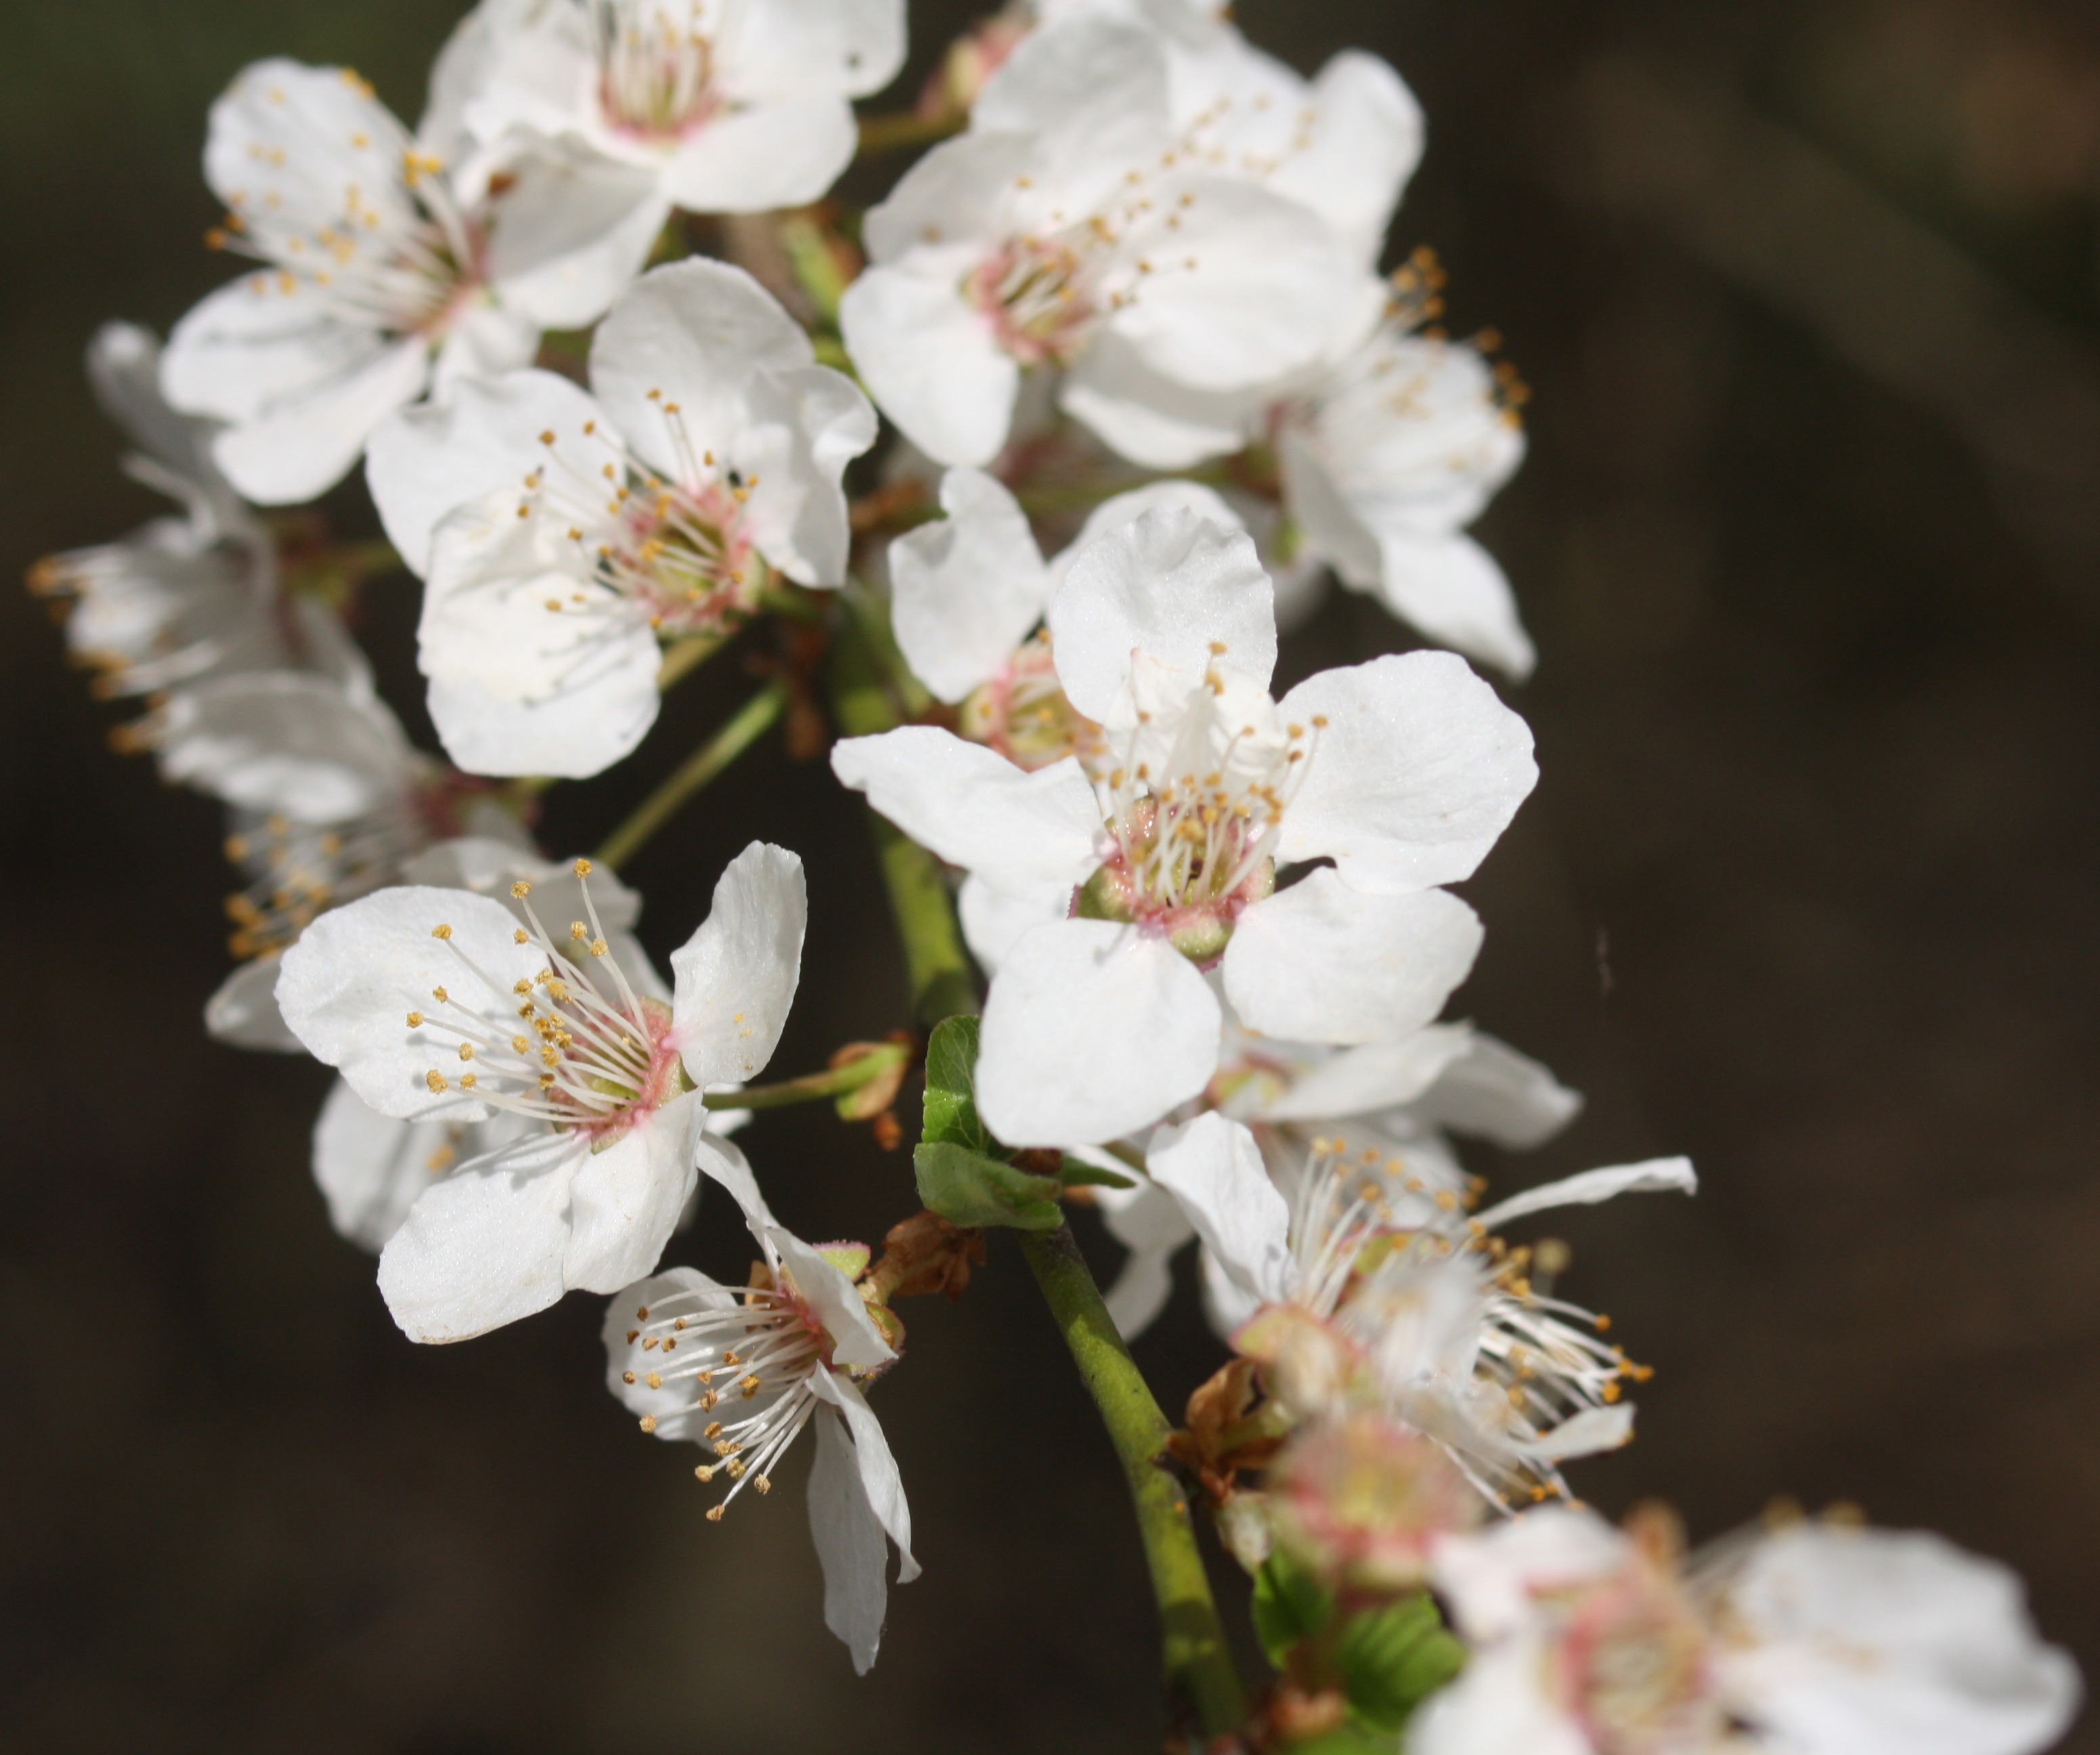
branch, blossom, plant, white, fruit, flower, petal, bloom, food, spring, produce, flora, cherry blossom, hell, macro photography, flowering plant, rose family, bee pollen, cherry blossoms, land plant, risen